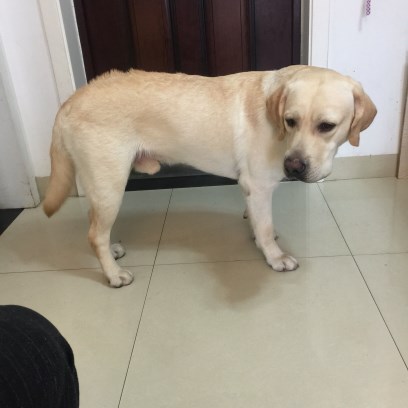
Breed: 3580-n000122-Labrador_retriever